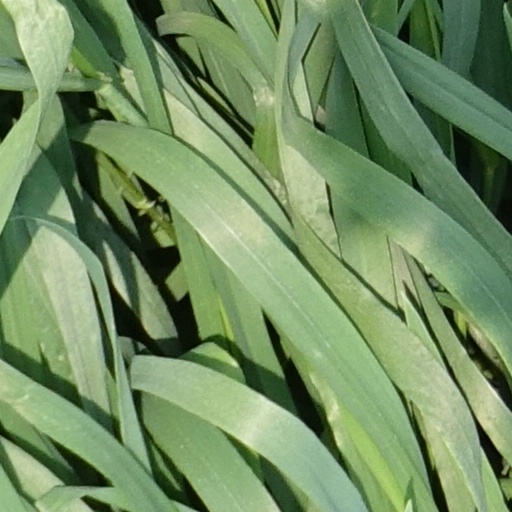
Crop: wheat